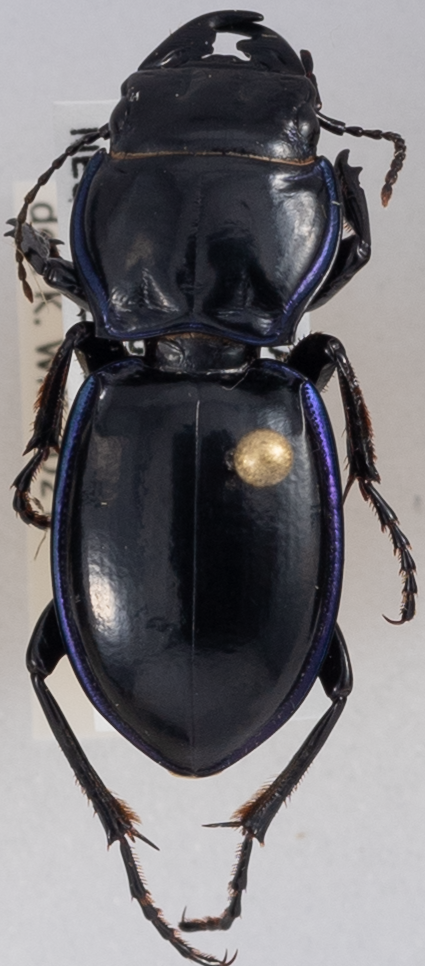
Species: Pasimachus elongatus
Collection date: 2020-07-08
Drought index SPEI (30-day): -0.03
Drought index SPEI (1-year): -0.71
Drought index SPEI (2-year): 0.17